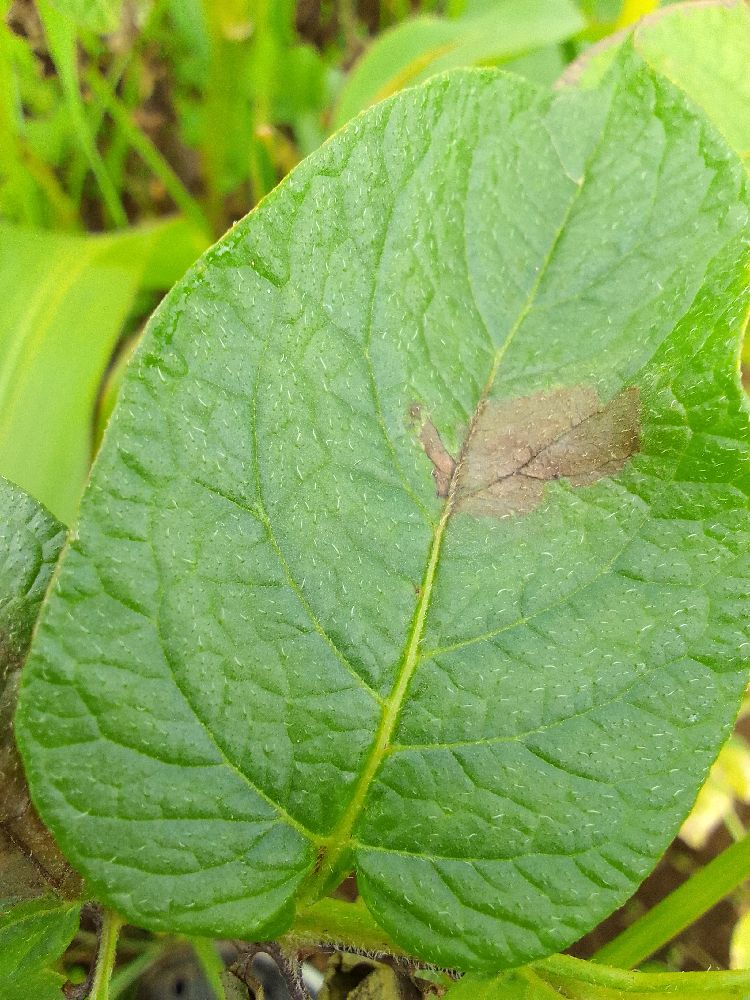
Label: Late blight